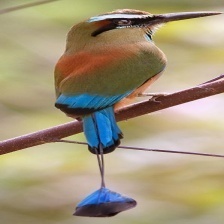
Species: TURQUOISE MOTMOT
Scientific name: EUMOMOTA SUPERCILIOSA